Marjorie Estiano

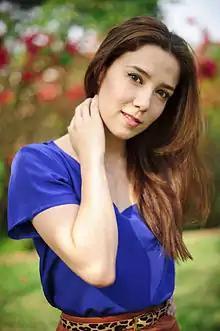
Estiano in September 2012

Marjorie Dias de Oliveira (born 8 March 1982), known professionally as Marjorie Estiano, is a Brazilian actress and singer-songwriter. She became nationally known for her role in TV Globo's teen soap opera "Malhação".